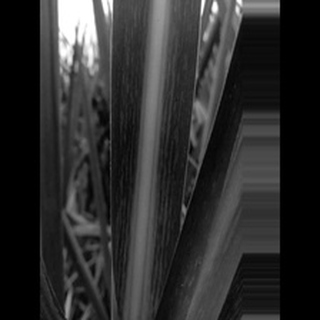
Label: sugarcane_mosaic